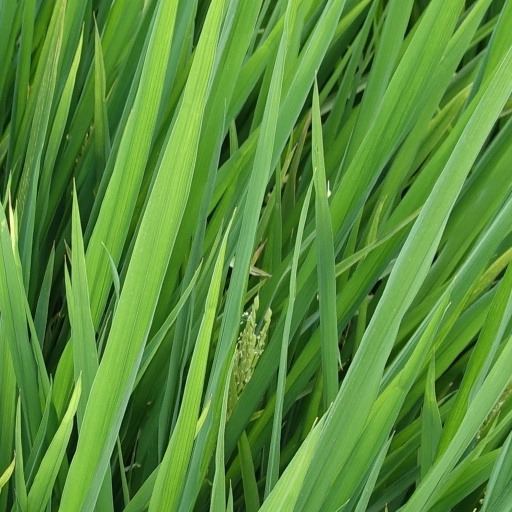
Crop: rice